SpaceShipOne

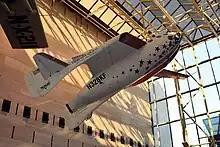
SpaceShipOne now hangs in the National Air and Space Museum in Washington, D.C.

All of the flights of SpaceShipOne were from the Mojave Airport Civilian Flight Test Center. Flights were numbered, starting with flight 01 on May 20, 2003. One or two letters are appended to the number to indicate the type of mission. An appended C indicates that the flight was a captive carry, G indicates an unpowered glide, and P indicates a powered flight. If the actual flight differs in category from the intended flight, two letters are appended: the first indicating the intended mission and the second the mission actually performed.